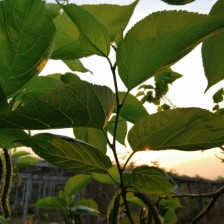
Variety: TaiwanMeacho